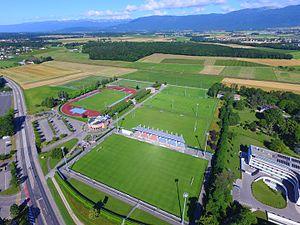
Le stade Colovray est un stade de football situé au centre sportif de Colovray à Nyon en Suisse.